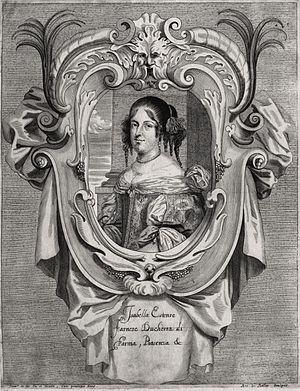
Isabelle d'Este était une aristocrate italienne du XVIIᵉ siècle, qui fut la deuxième épouse du duc de Parme Ranuce II Farnèse et, par son mariage, duchesse de Parme.